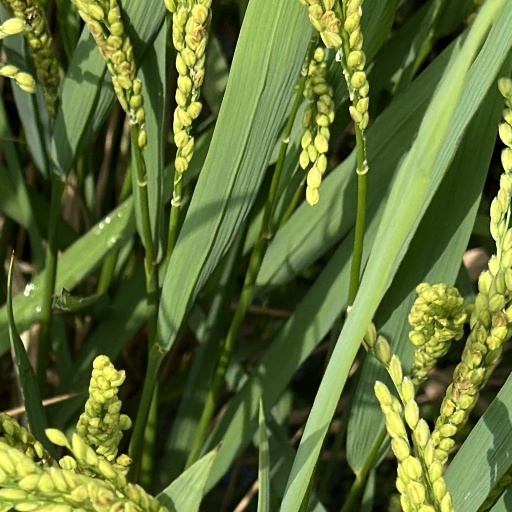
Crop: rice